Kuwait

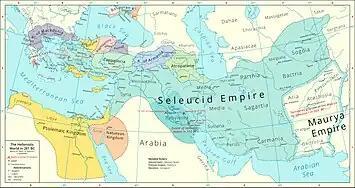
The Seleucid Empire at its greatest extent

At the time of Alexander the Great, the mouth of the Euphrates River was located in northern Kuwait. The Euphrates river flowed directly into the Persian Gulf via Khor Subiya which was a river channel at the time. Failaka was located 15 kilometers from the mouth of the Euphrates river. By the first century BC, the Khor Subiya river channel dried out completely.